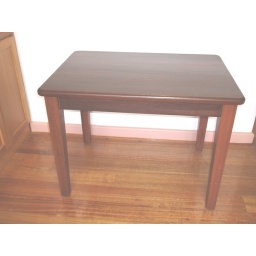
Small kitchen dining table made in recycled Turpentine hardwood